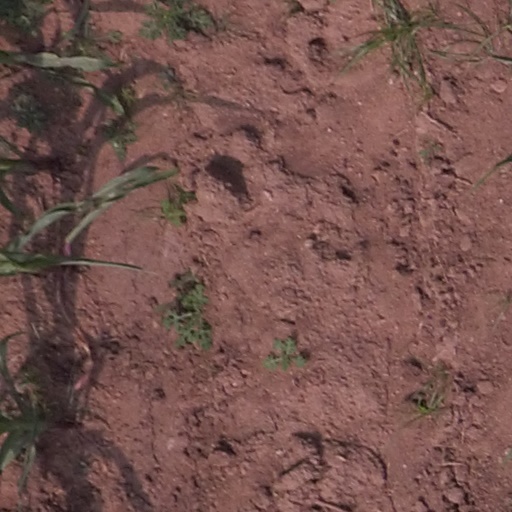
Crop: maize; corn